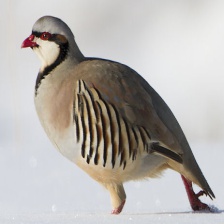
Species: CHUKAR PARTRIDGE
Scientific name: ALECTORIS CHUKAR
ImageNet parent category: partridge